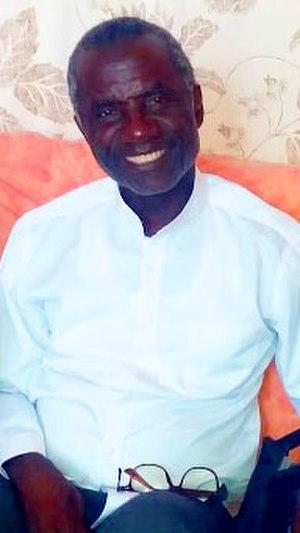
L'abbé Jp Makamba en 2018 en France.